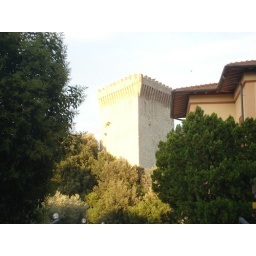
An old castle by the lake